Waitomo Glowworm Cave

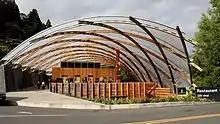
Visitor Centre

Geological and volcanic activity has created around 300 known limestone caves in the Waitomo region over the last 30 million years. The Waitomo Glowworm Cave is situated in a ridge of Oligocene limestone formed when the region was still under the ocean about 30 million years ago. The limestone is composed of fossilized corals, seashells, fish skeletons, and many small marine organisms on the sea beds. Over millions of years, these fossilized rocks have been layered upon each other and compressed to create limestone and within the Waitomo region the limestone can be over 200 m thick. Quaternary volcanic ash covers the limestone in the region, producing fine-grained sediment in local streams. It was estimated in 1974 that during the previous 90 years about 4 m of silty sediment had been deposited in the Glowworm Cave, narrowing the stream channel. After heavy rain the stream level inside the cave rises, and has occasionally flooded the lower levels of the cave.